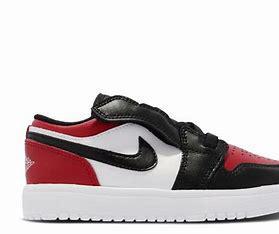
Brand: Jordan
Model: 1 Alt